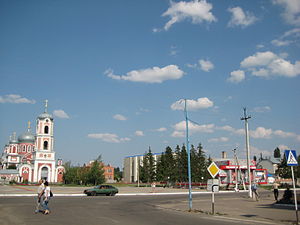
Novokhopjorsk
Novokhopjorsk
Novokhopjorsk er en by i Voronezj oblast i Rusland. Den ligger ved floden Khopjor, omkring 180 km sydøst for Voronezj. Den har et indbyggertal på 7.640. Industri: produktion af byggematerialer, træbearbejdningsfabrik, fødevareindustri.